Polish–Russian War of 1792

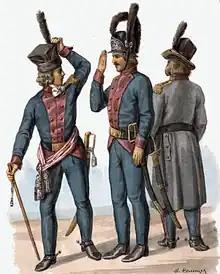
Soldiers of the 3rd Lithuanian Infantry Regiment in 1792

The Russian army numbered nearly 98,000. It was commanded by generals-in-chief Mikhail Krechetnikov and Mikhail Kakhovsky. The Russians also had an advantage in combat experience. The Russian plan called for Kakhovsky to advance through Ukraine, taking Kamieniec Podolski, Chełm and Lublin, and approach Polish capital of Warsaw from the south. Krechetnikov was to advance through Minsk, Vilnius, Brześć Litewski and Białystok, and approach Warsaw from the north, where he was to link with Kakhovsky. Whereas the Russians had good intelligence network in Poland, and were mostly aware of Polish army distribution and strength; the Poles had much less intelligence, receiving contradictory and often erroneous reports, and unsure whether the war would even start up to the point the Russian troops crossed the border.